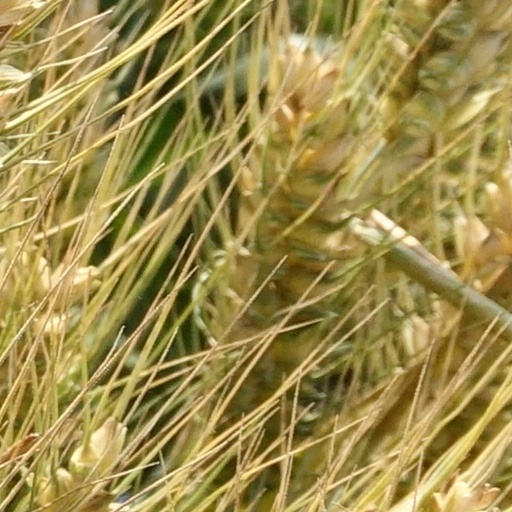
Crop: wheat